Rocky IV

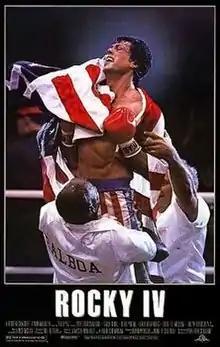
Theatrical release poster

Rocky IV is a 1985 American sports drama film starring, written and directed by Sylvester Stallone. The film is the sequel to "Rocky III" (1982) and the fourth installment in the "Rocky" franchise. It also stars Talia Shire, Burt Young, Carl Weathers, Brigitte Nielsen, and Dolph Lundgren. In the film, Rocky Balboa (Stallone) confronts Ivan Drago (Lundgren), a Soviet boxer responsible for another personal tragedy in Balboa's life.